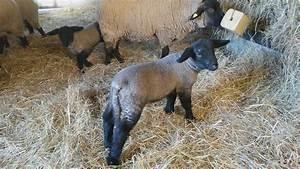
sheep